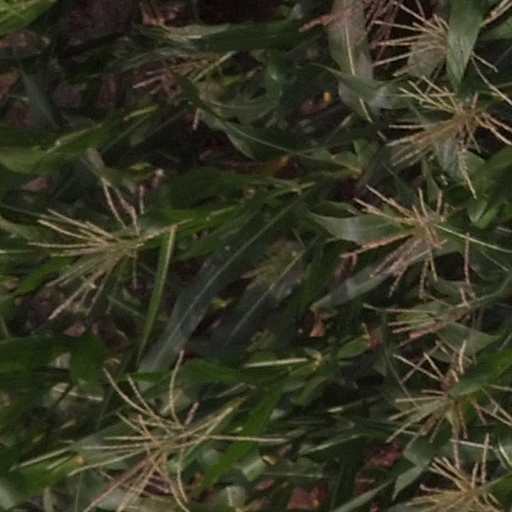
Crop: maize; corn